Niall Horan

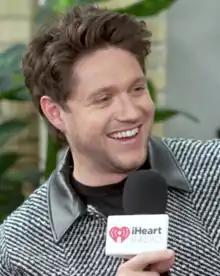
Horan in 2023

Niall James Horan (born 13 September 1993) is an Irish singer-songwriter. He rose to prominence as a member of the boy band One Direction, formed in 2010 on the singing competition "The X Factor". The group released five albums and went on to become one of the best-selling boy bands of all time.